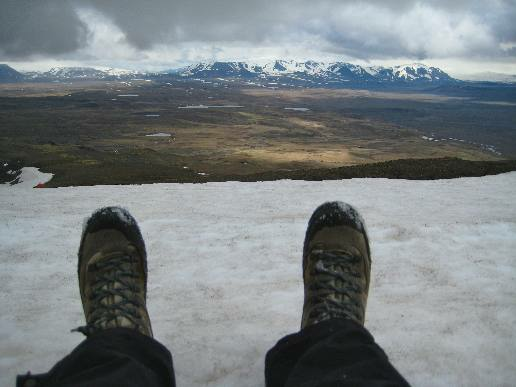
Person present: No